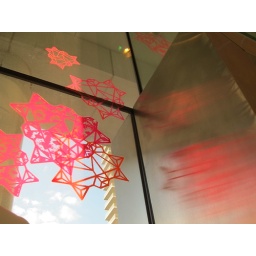
i wish i could bottle the red smear across the steel to use in future projects